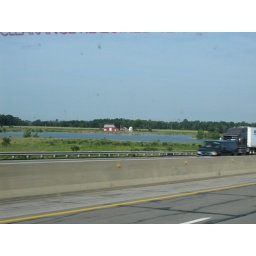
Cute red barn in the middle of Ohio